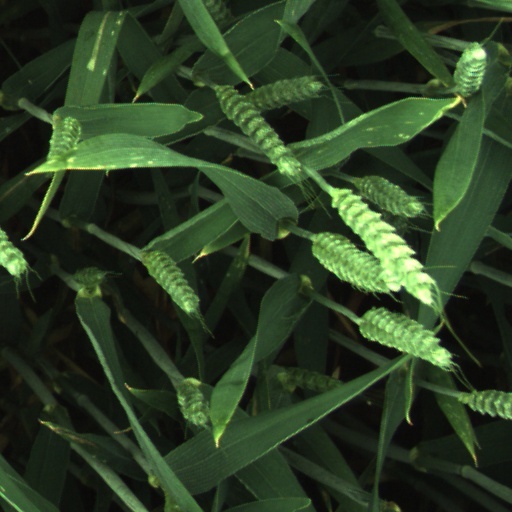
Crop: wheat